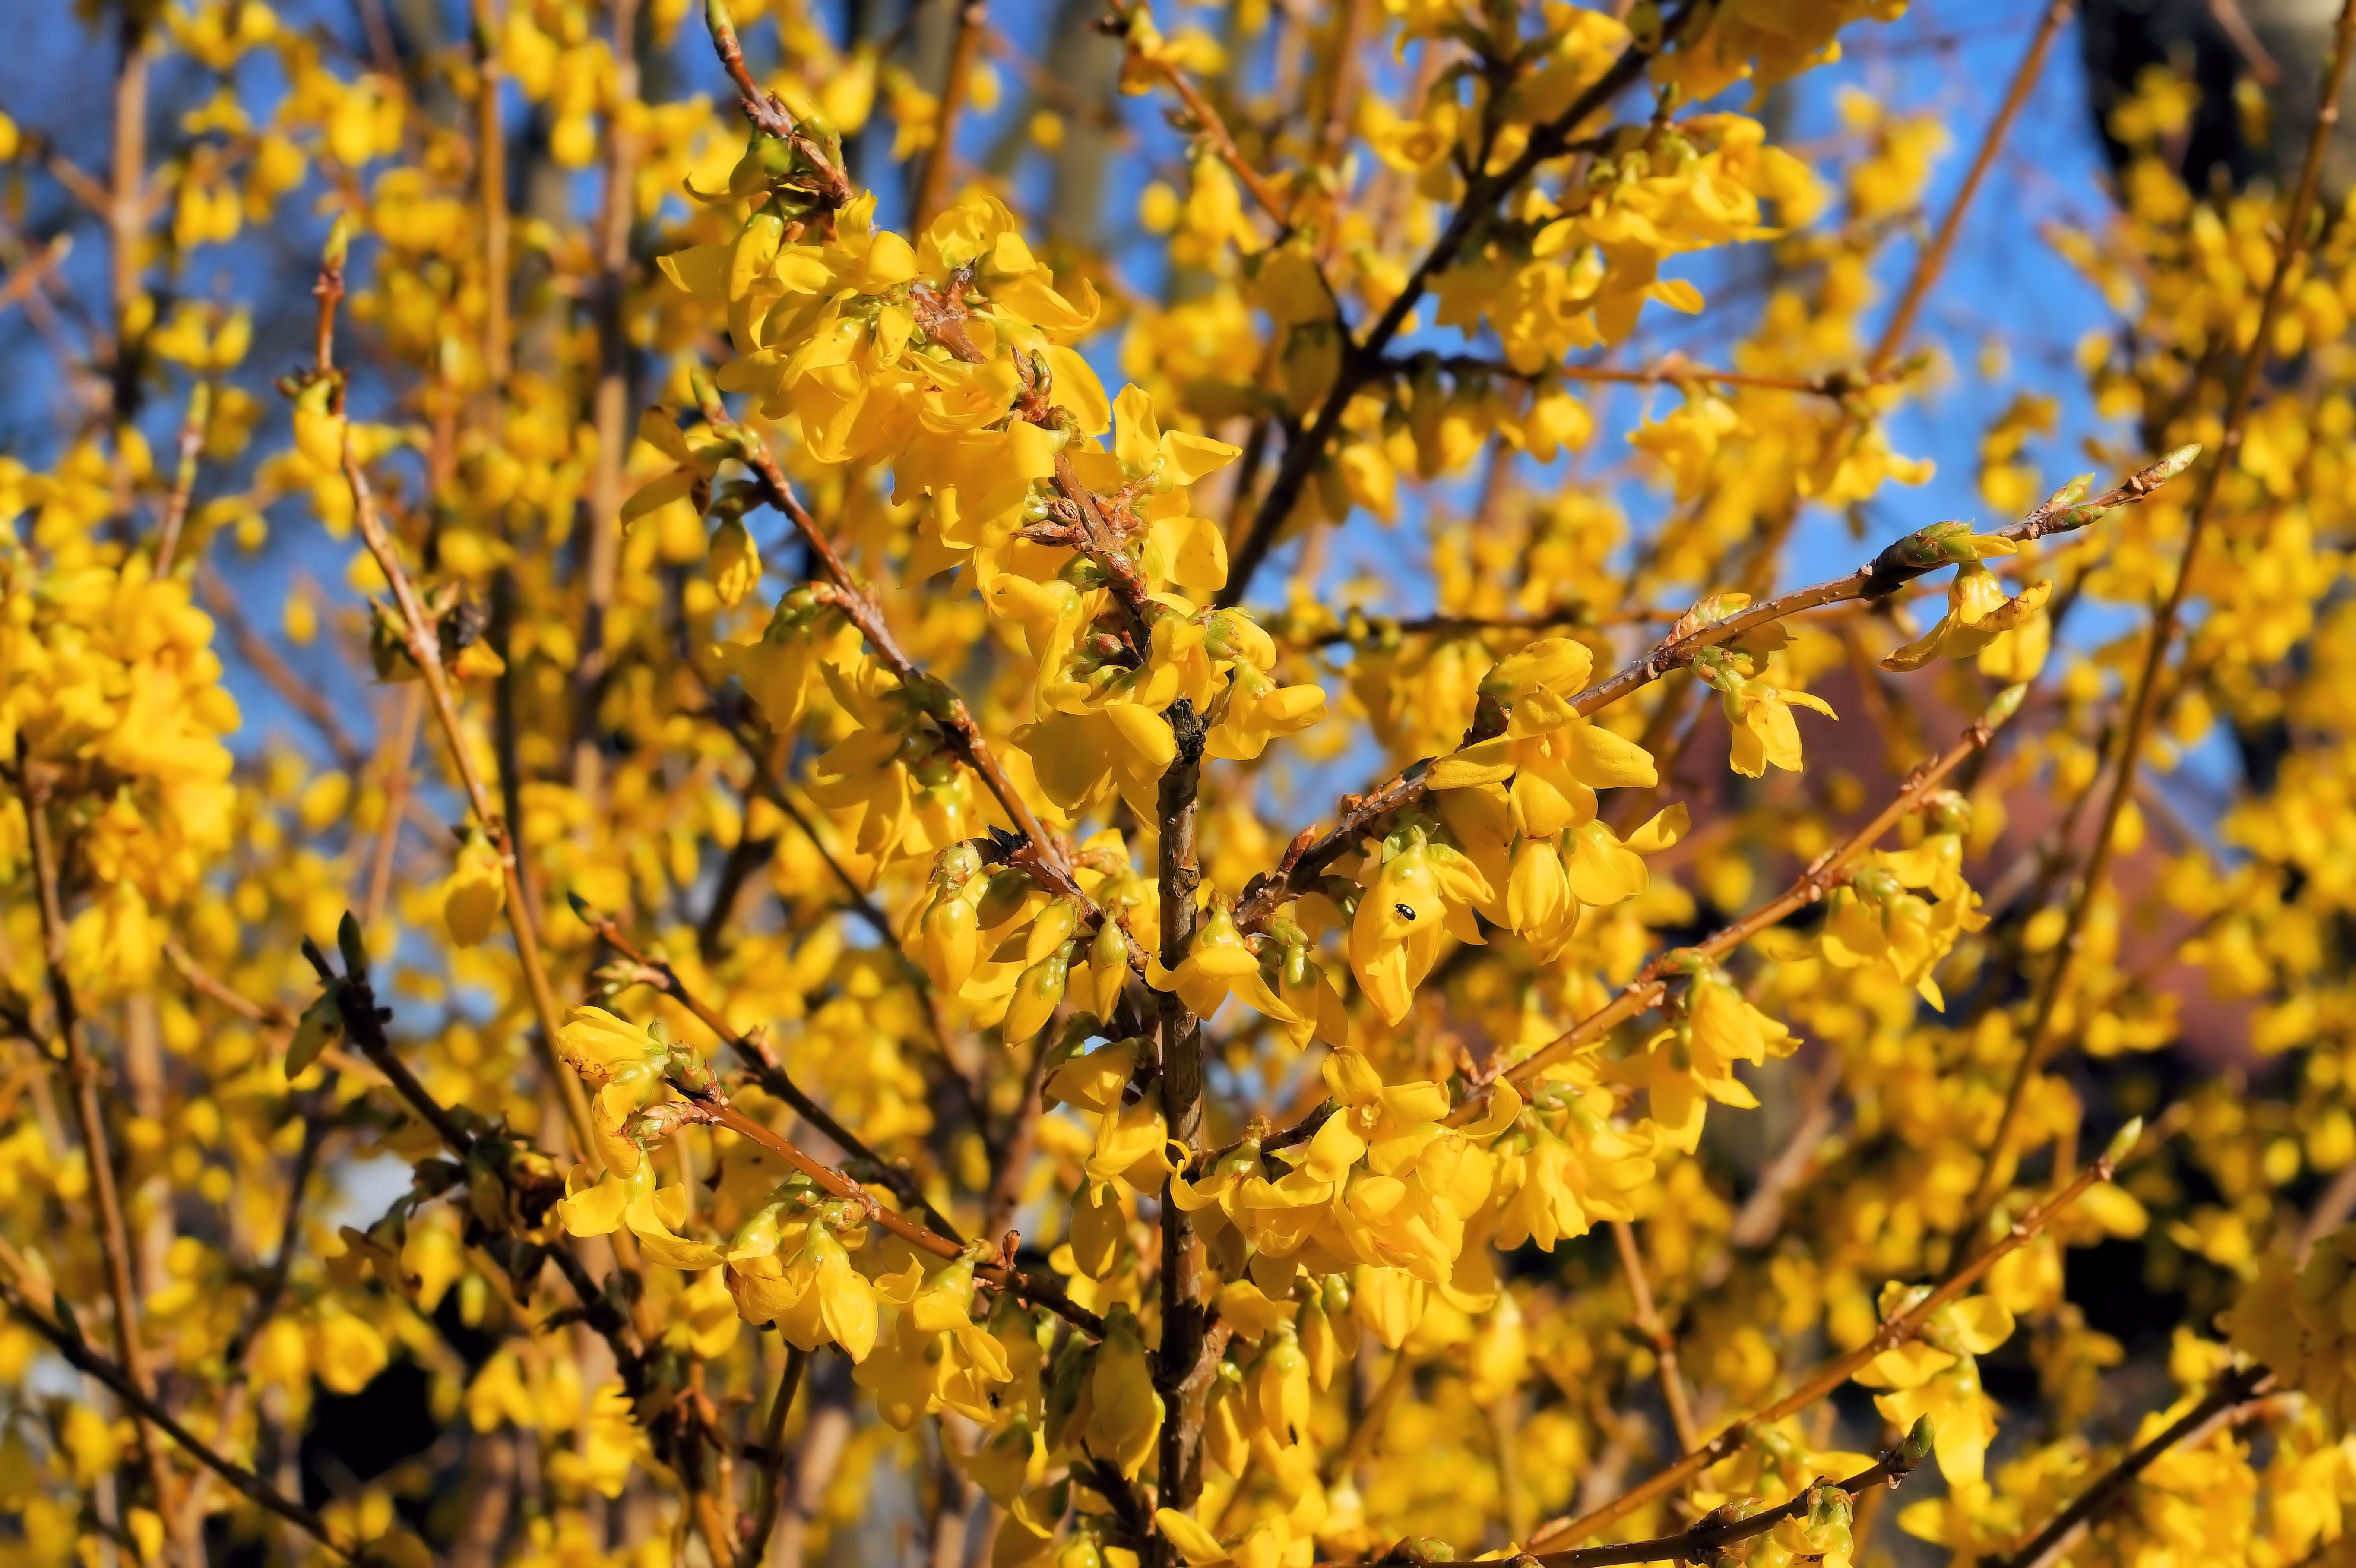
tree, branch, plant, sunlight, leaf, flower, food, spring, produce, autumn, botany, yellow, season, flowers, shrub, bright, deciduous, beautiful, easter, forsythia, ornamental shrub, slightly toxic, flowering plant, maidenhair tree, gold lilac, oleaceae, woody plant, land plant